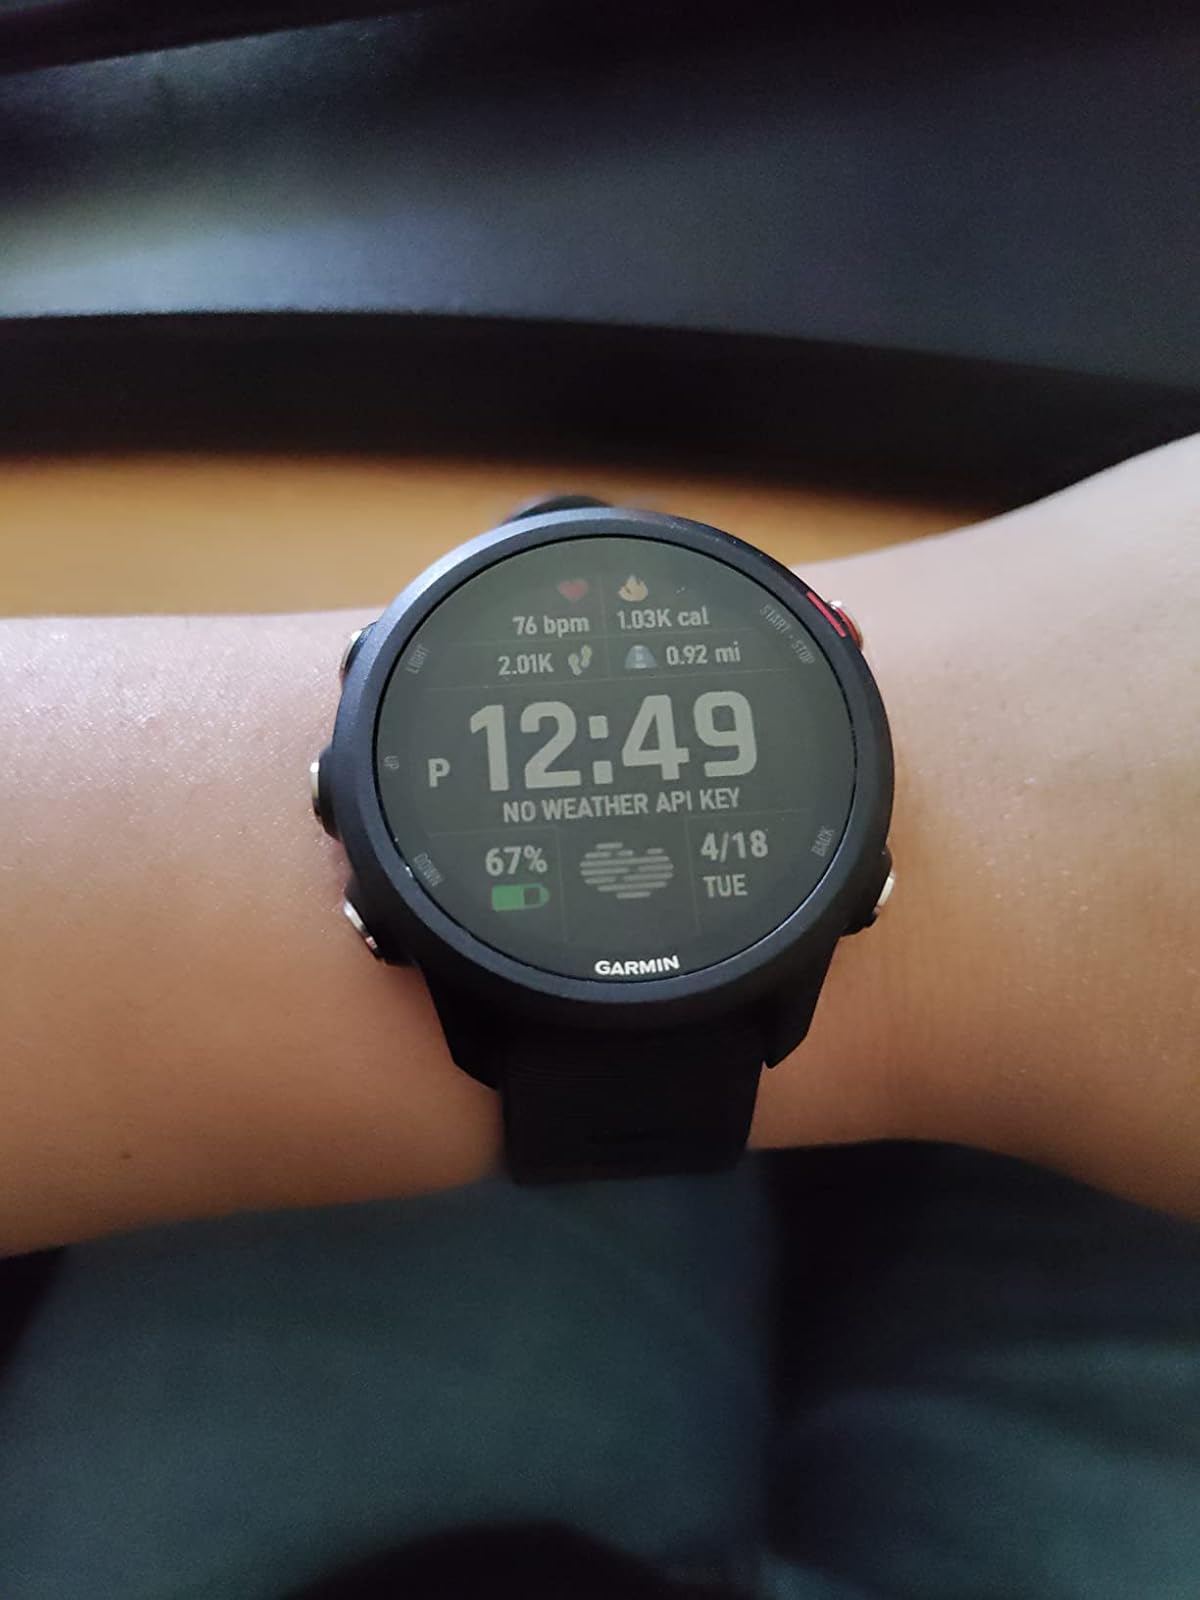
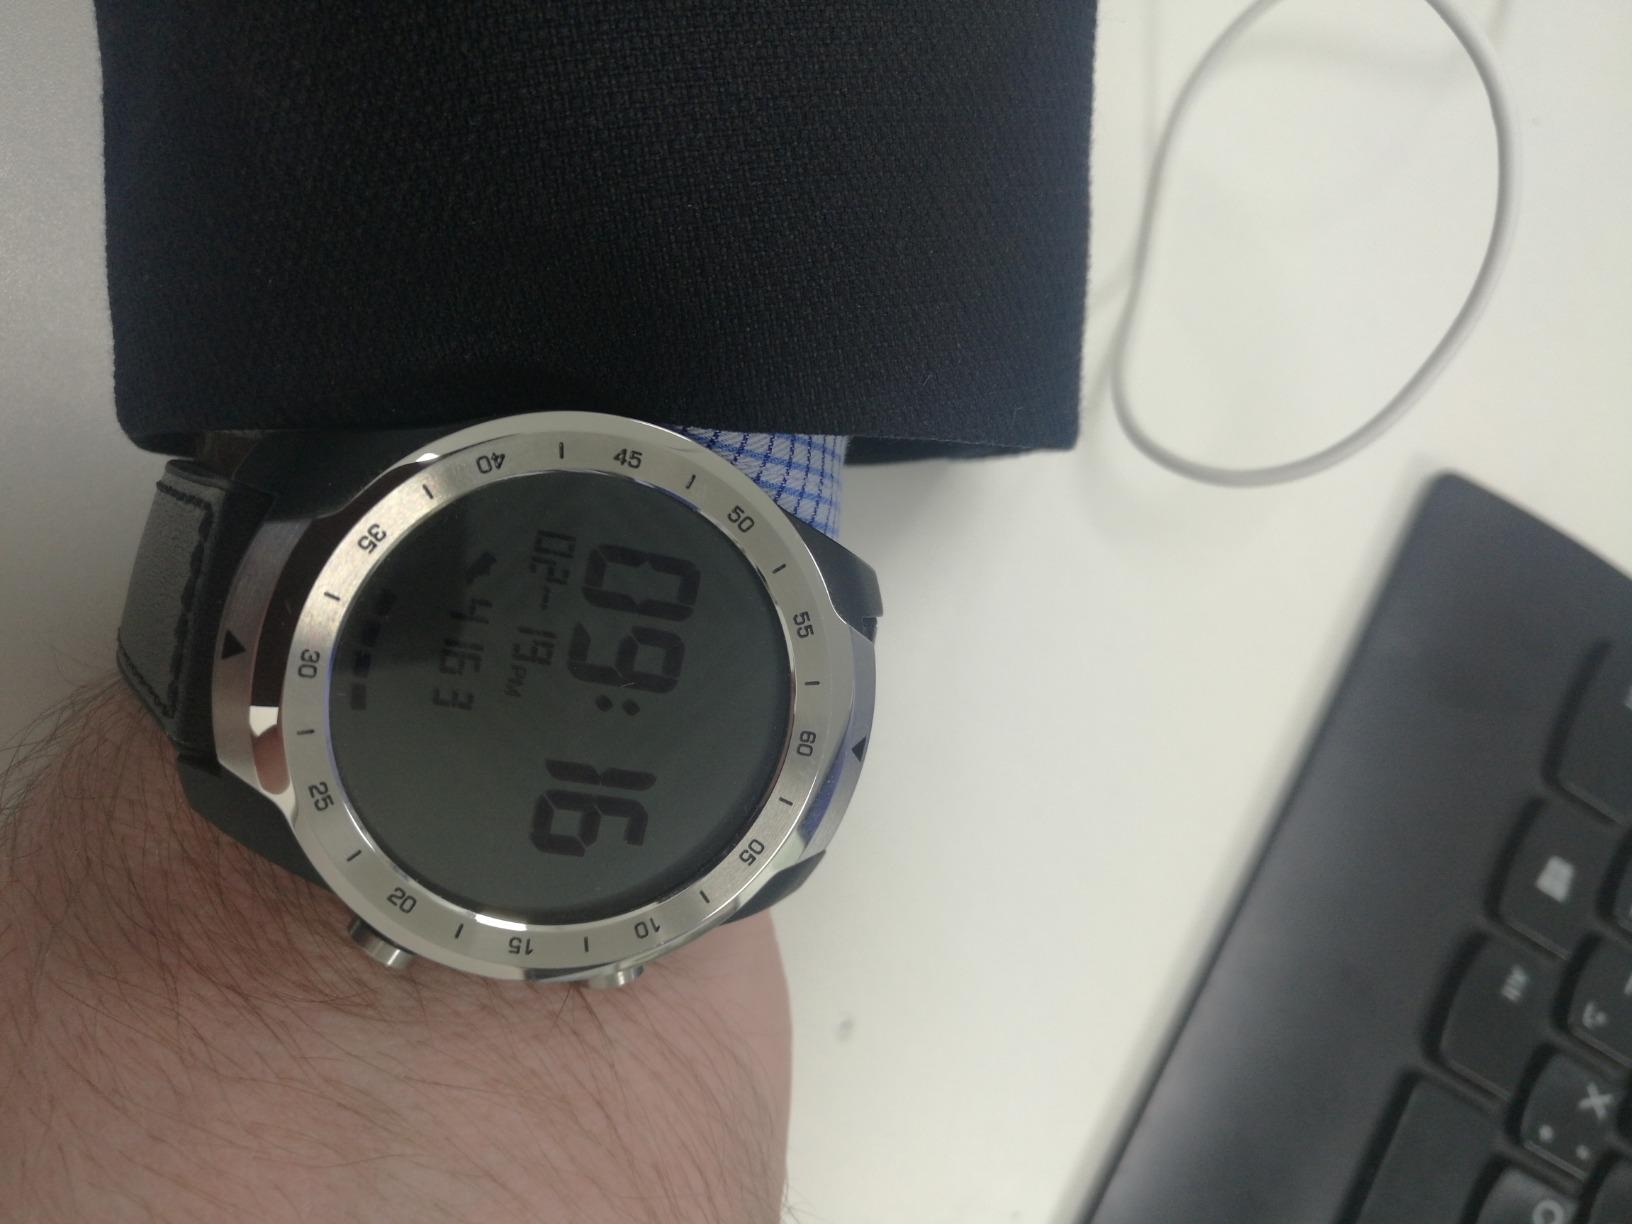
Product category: smartwatch
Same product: no